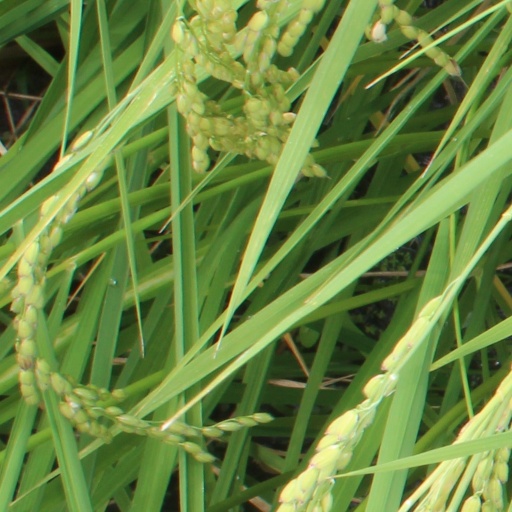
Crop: rice